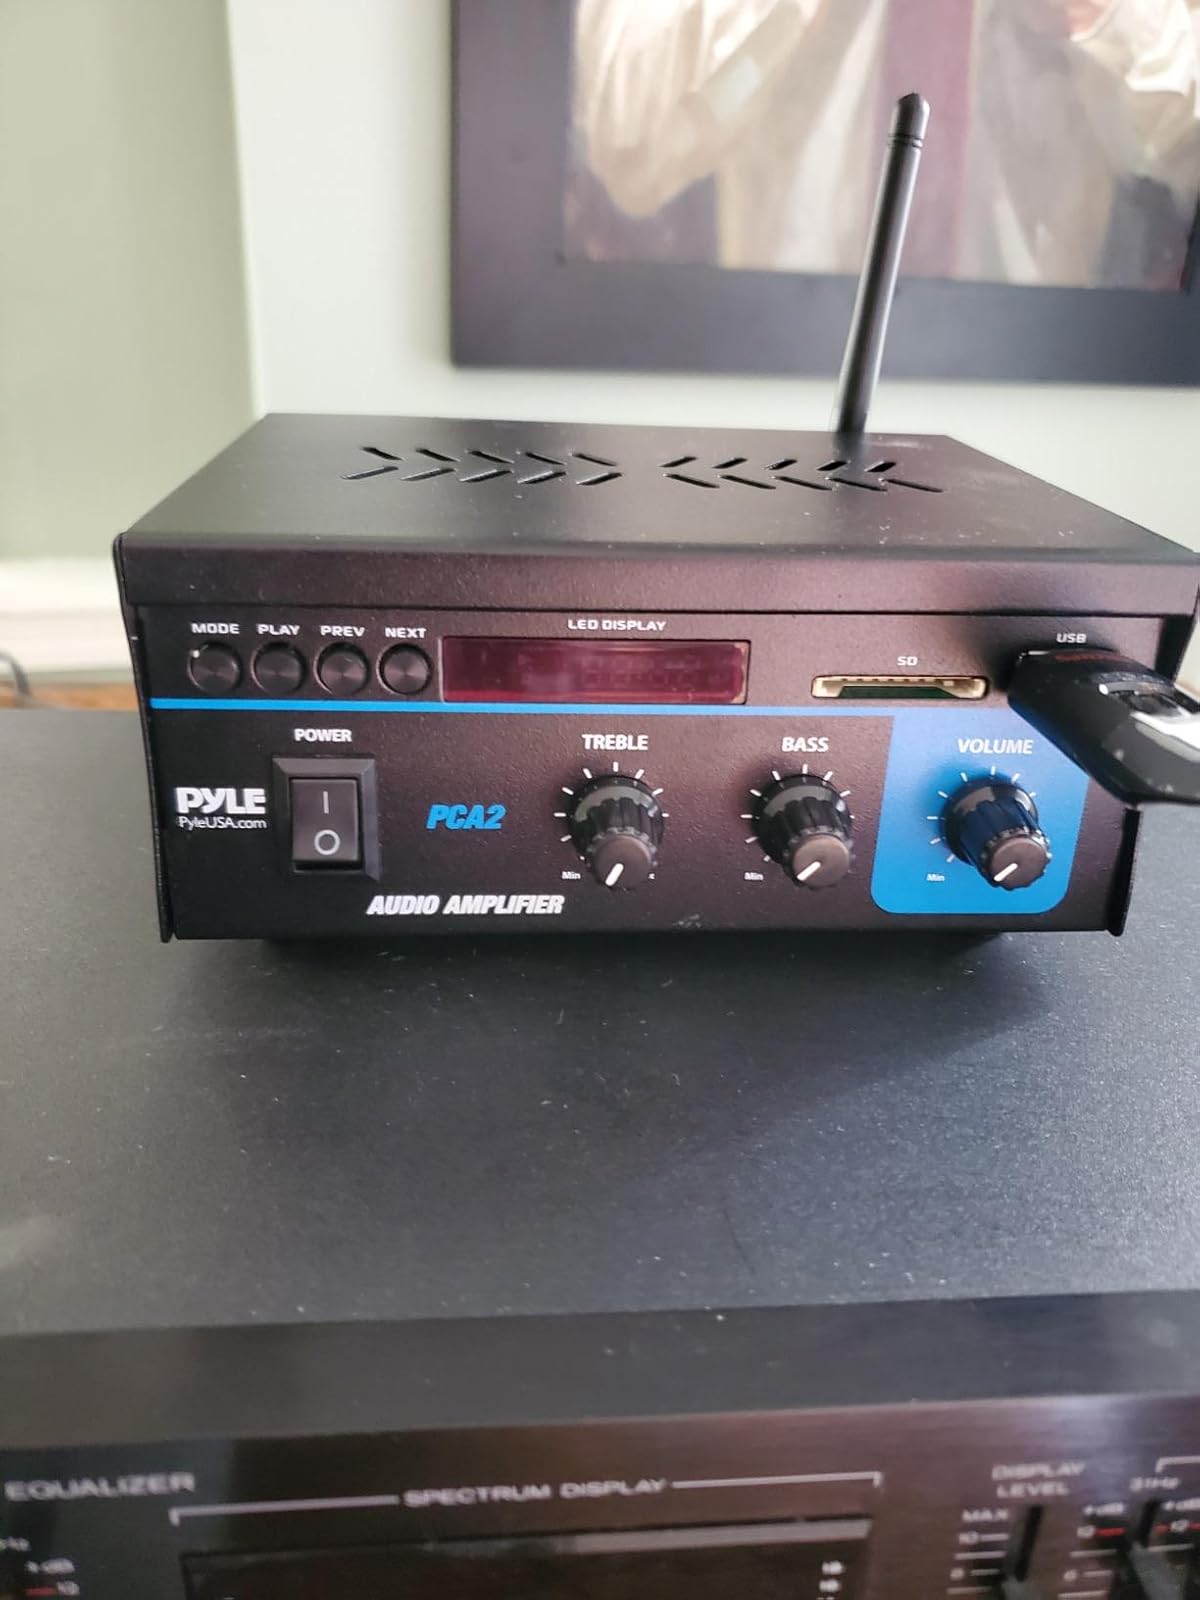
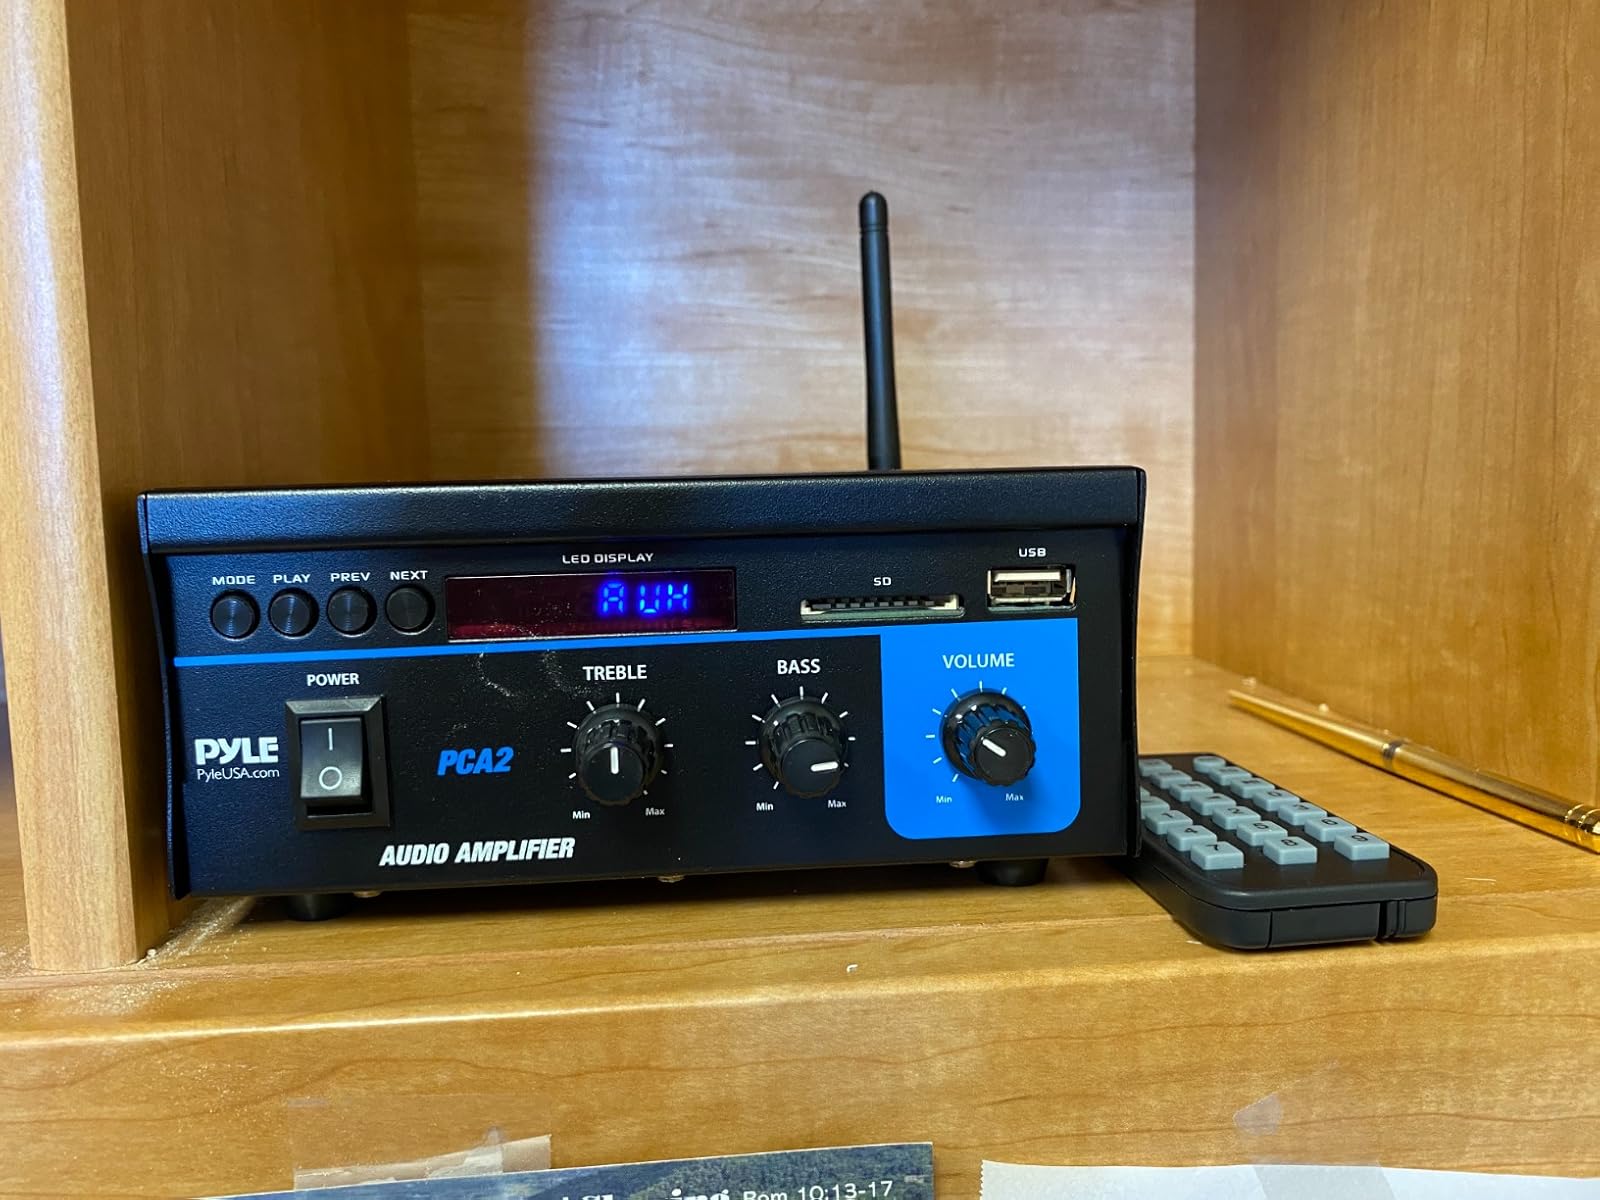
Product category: speaker
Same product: yes